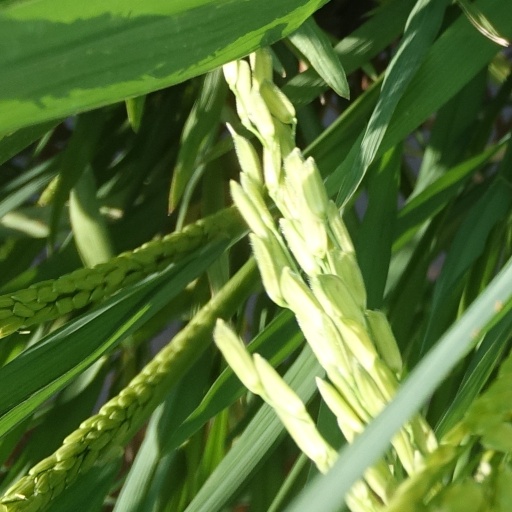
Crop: rice